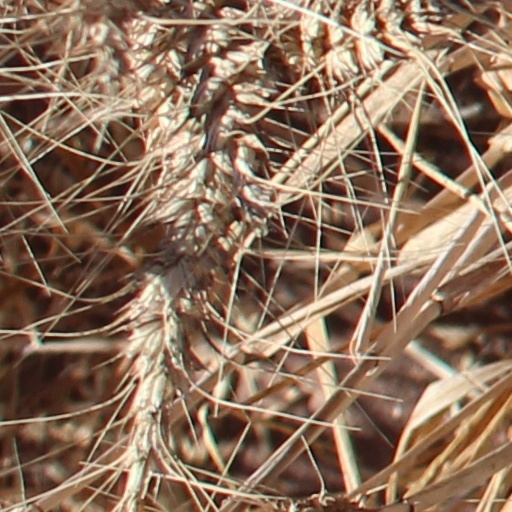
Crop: wheat